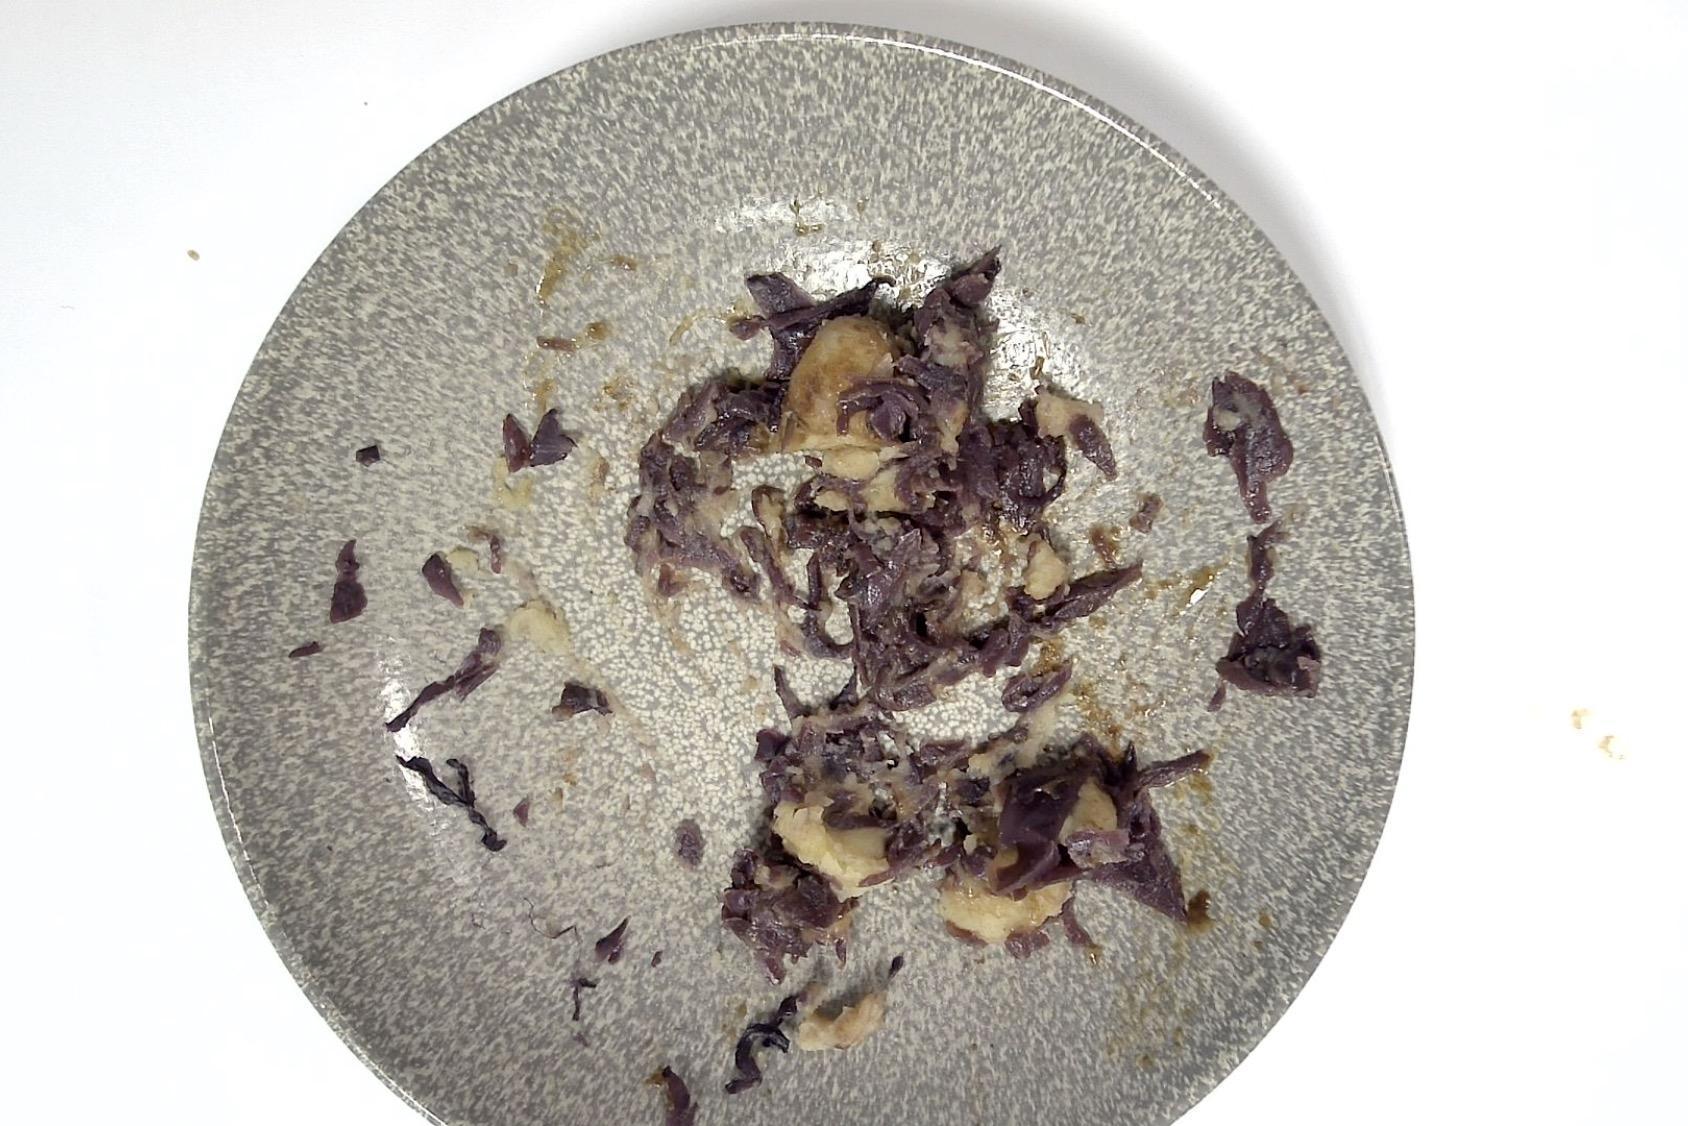
Dish: Rostbratwurst mit Rotkohl , Kartoffelpüree , Braune Sauce
Portion size: Normale Portion
Ingredients: mashed-potatoes, red-cabbage, brown-sauce, grilled-sausage
Weight as served: 300 g
Energy as served: 360,980 kcal (1.512,760 kJ)
Fat: 21,220 g (saturated: 6,540 g)
Carbohydrates: 28,000 g (sugar: 8,570 g)
Protein: 11,920 g
Salt: 4,830 g
Weight after return: 214 g
Energy after return: 257,499 kcal